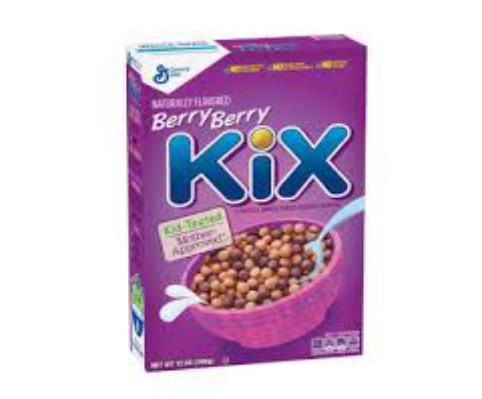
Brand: Berry Berry Kix
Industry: Food